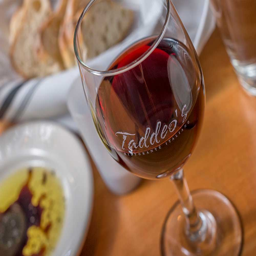
sauce on the wine glass